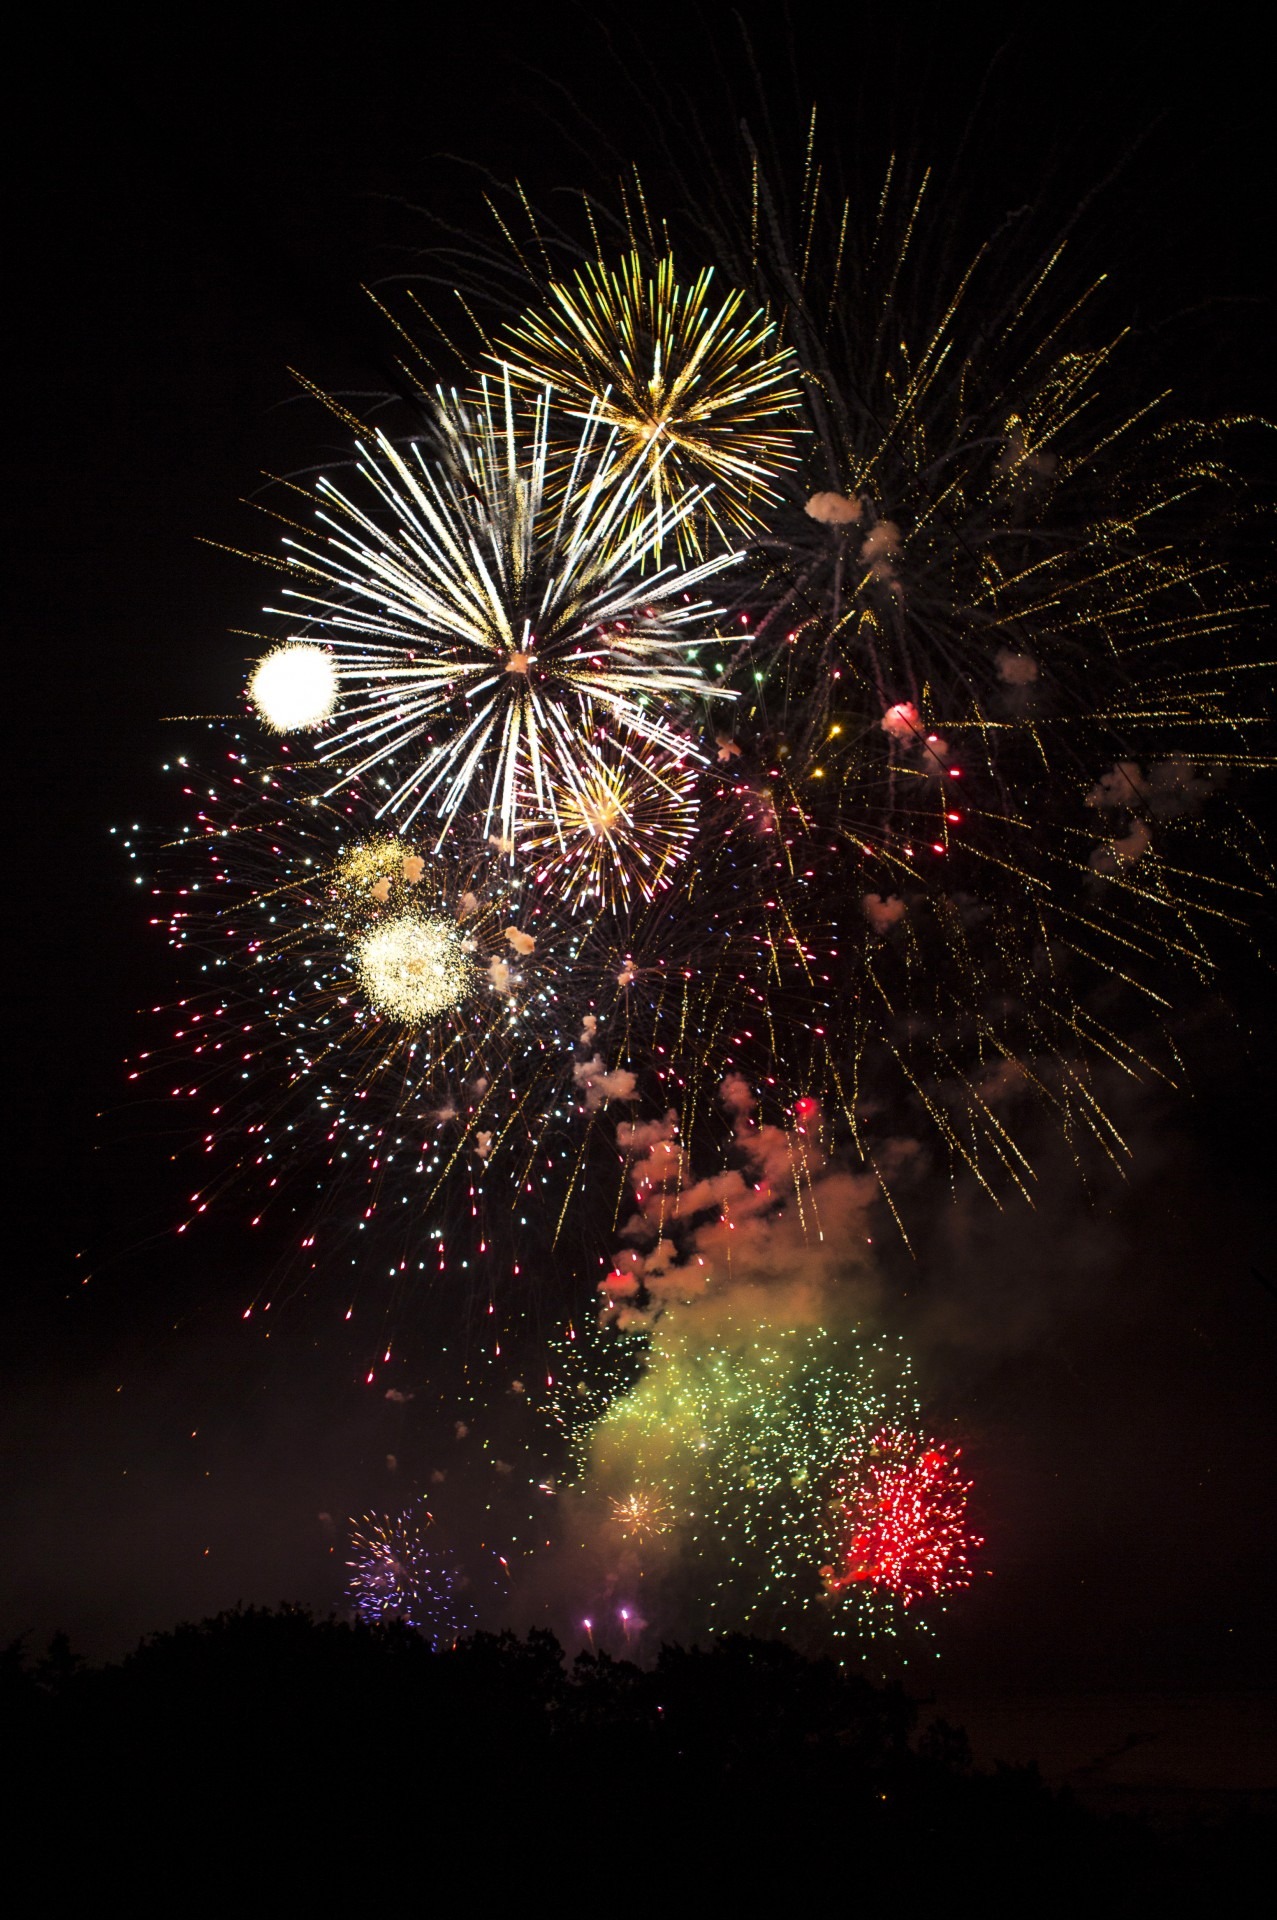
recreation, celebration, explosion, fireworks, event, firecrackers, outdoor recreation, forth july, new years party